London United Tramways

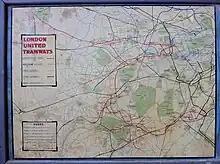
Map of the London United Tramways on the depot wall at the National Tramway Museum

London United Tramways Company Limited was an operator of trams and trolleybuses in the western and southern suburbs of London, UK, from 1894 to 1933, when it passed to the London Passenger Transport Board.